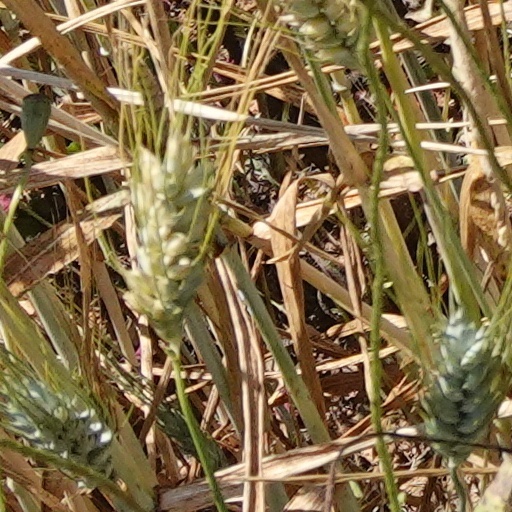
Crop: wheat